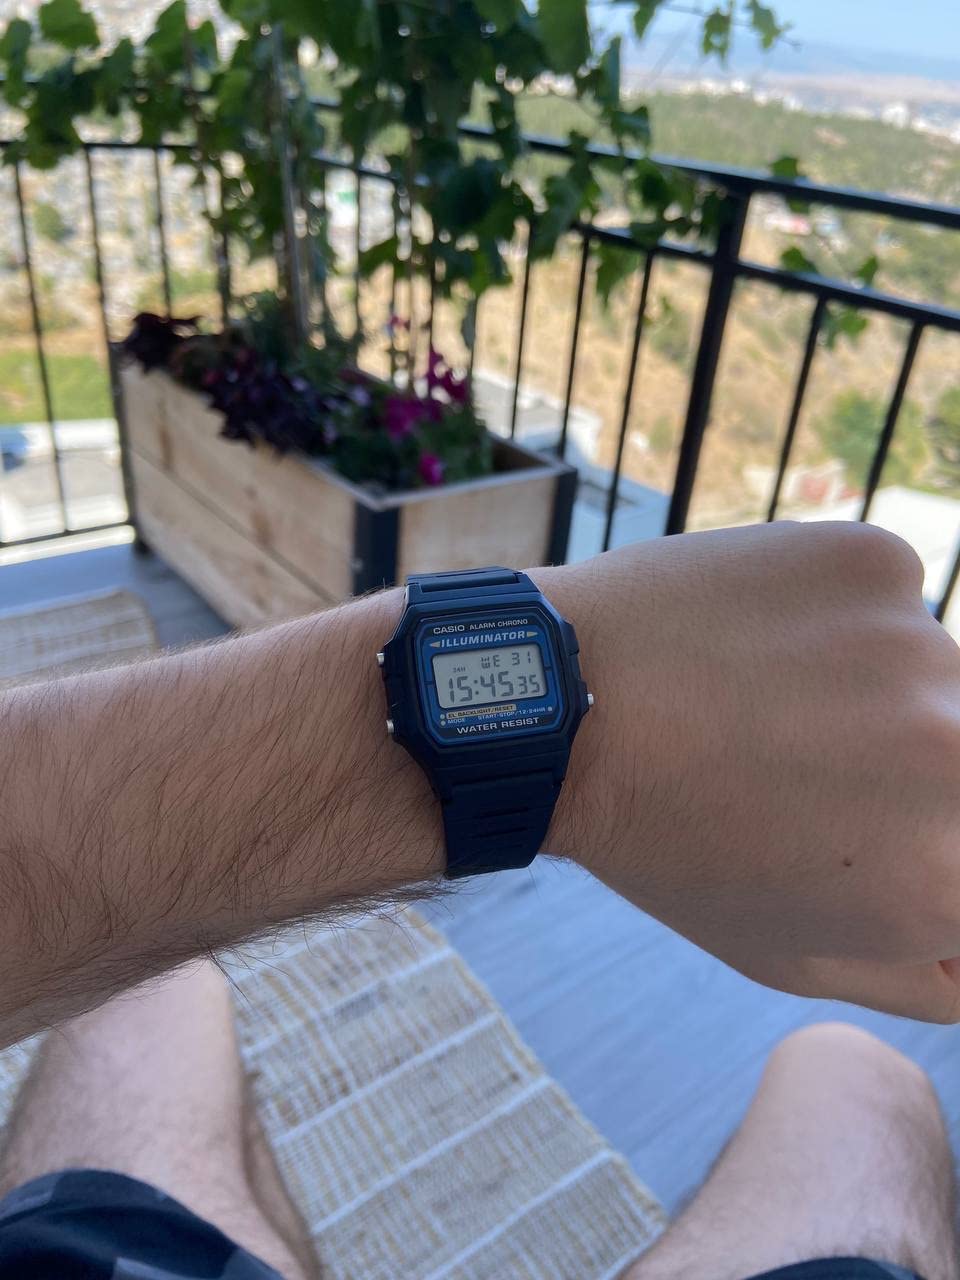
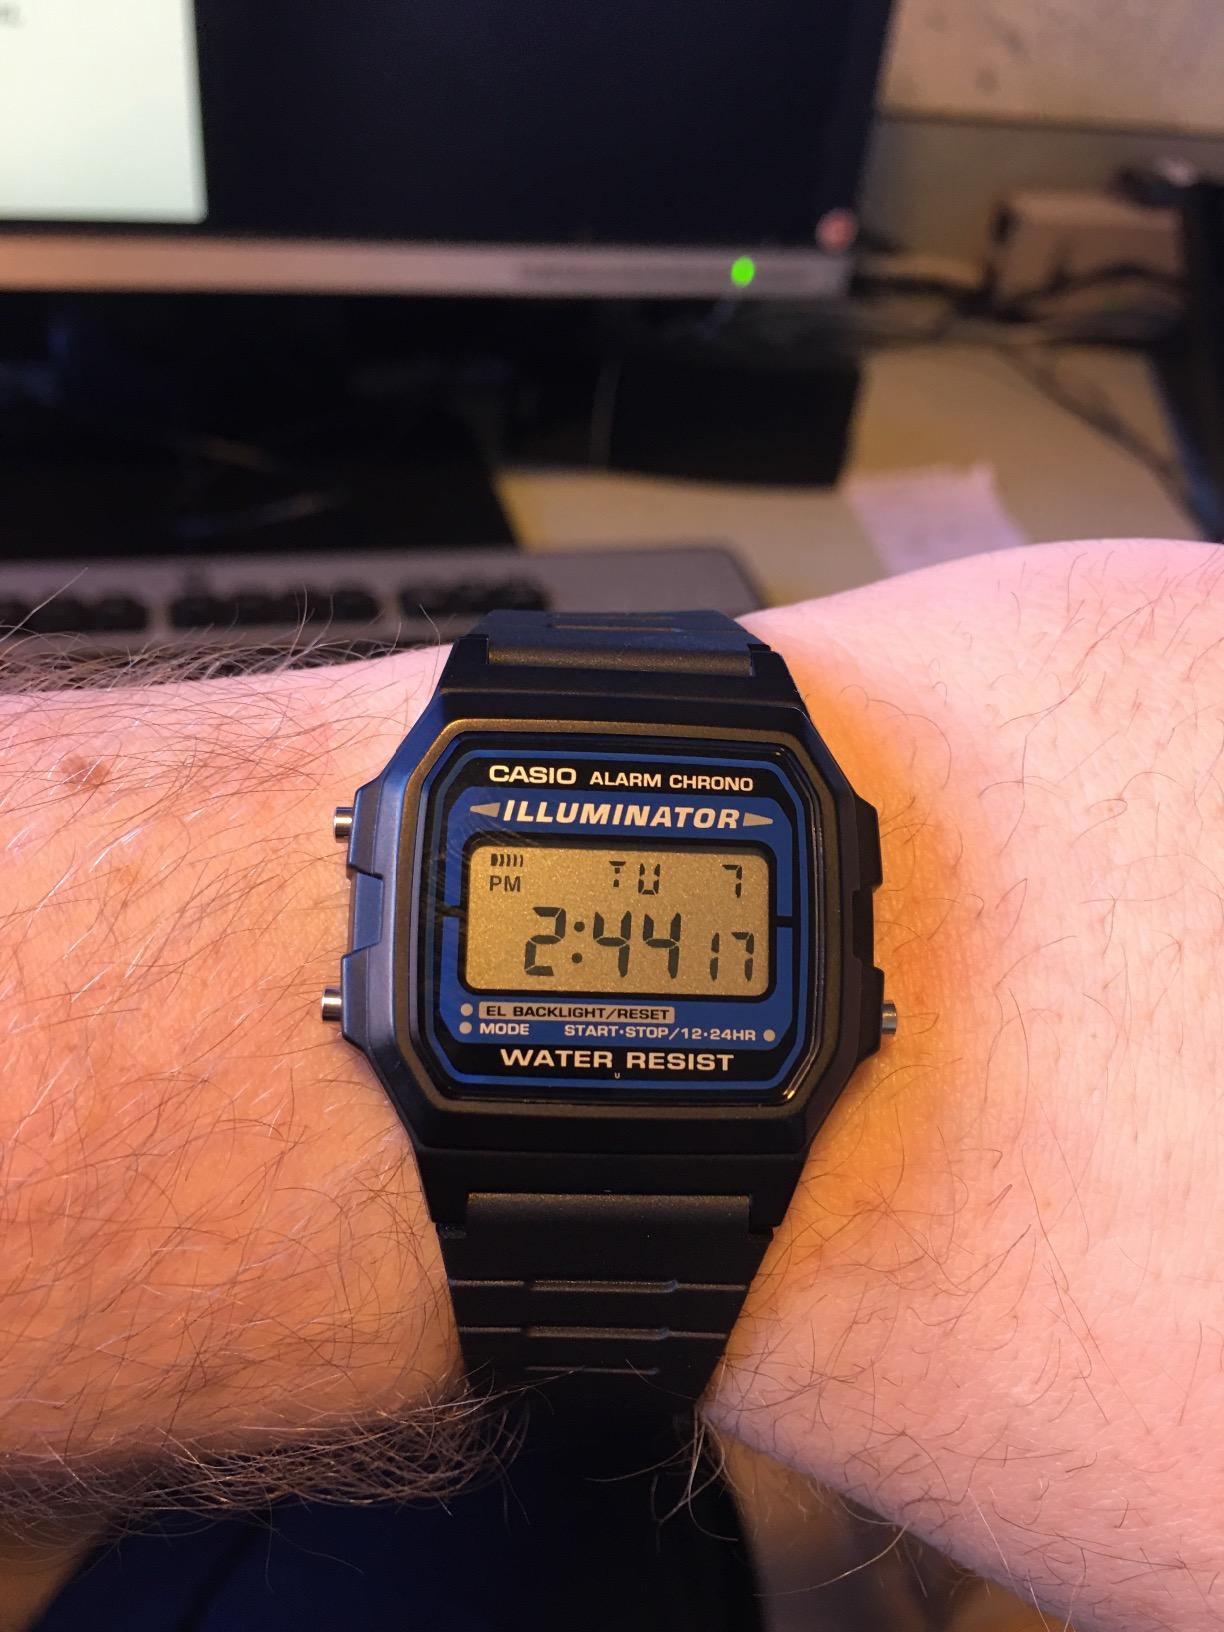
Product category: accessories_watch
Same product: yes